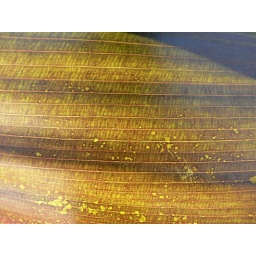
Ti plant in front of the house